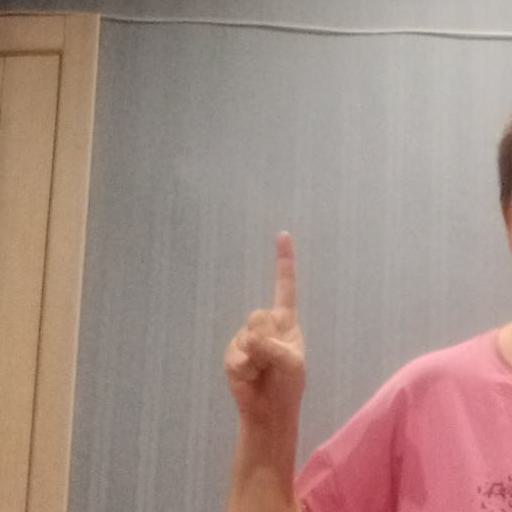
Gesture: one